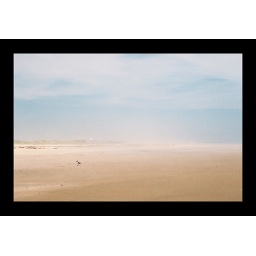
A bird walking in the mist on the beach in Ocean City New Jersey